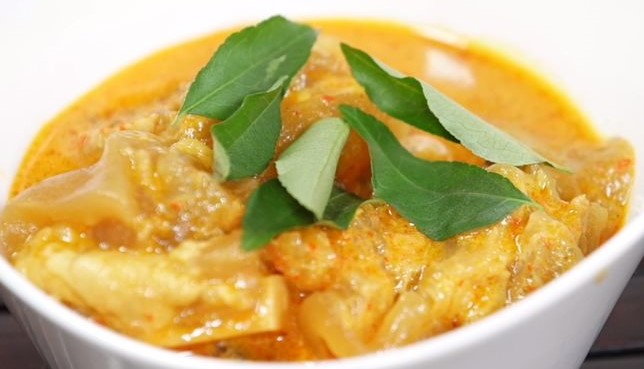
Label: gulai_tunjang